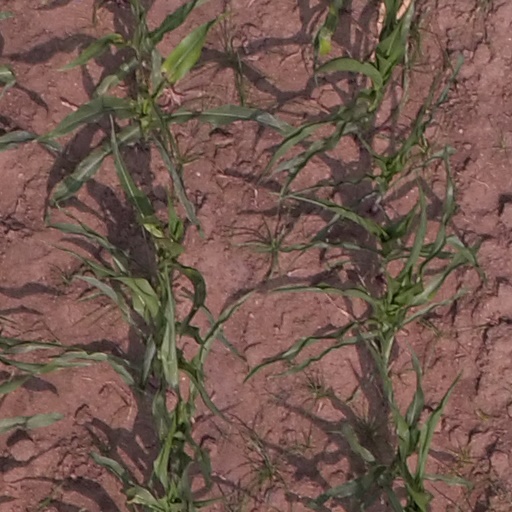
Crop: maize; corn